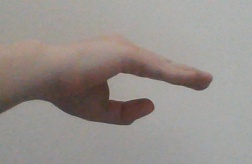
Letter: jeem